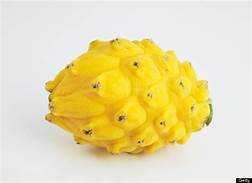
Label: Dragonfruit